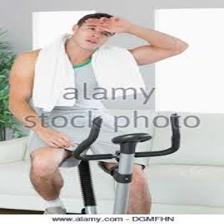
Image emotion (VAD): valence: 0.0, arousal: 0.2, dominance: 0.2
Candidate emotion words:
impatient — valence: -0.5, arousal: 0.416, dominance: -0.142
vulnerable — valence: -0.604, arousal: -0.02, dominance: -0.51
tentative — valence: 0.164, arousal: 0.314, dominance: 0.068
negative — valence: -0.796, arousal: 0.054, dominance: -0.648
Best matching emotion: tentative